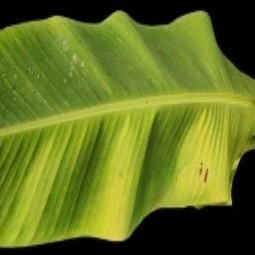
Label: Sulphur